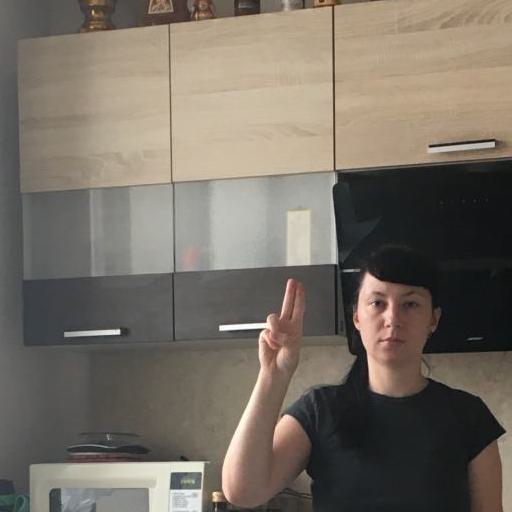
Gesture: two_up